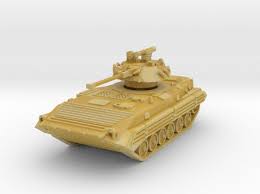
Label: BMP-2